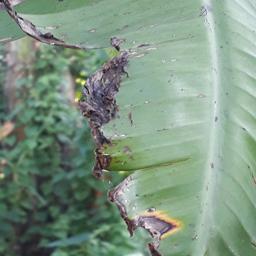
Label: POTASSIUM DEFICIENCY